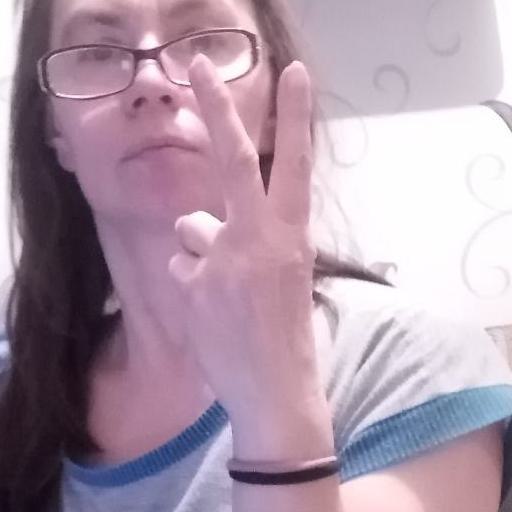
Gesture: peace_inverted